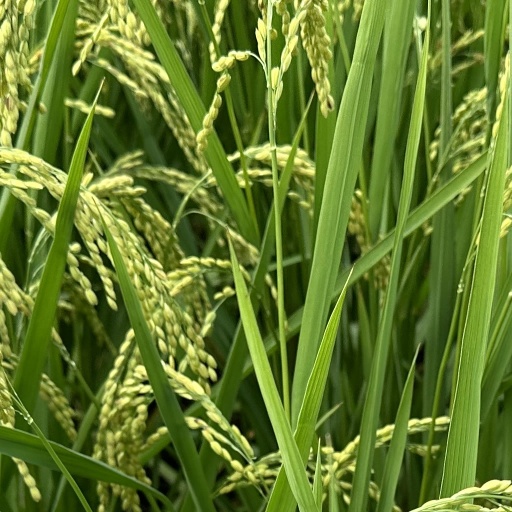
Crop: rice